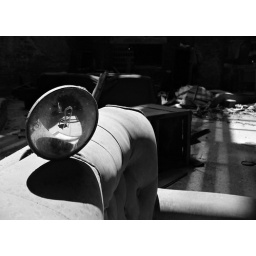
chair in a mirror